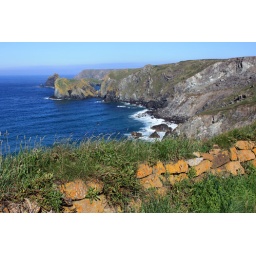
Lichen covered dry stone wall near the Lizard Cornwall - August 2009